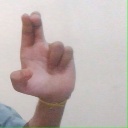
अक्षर: आ